Banjo guitar

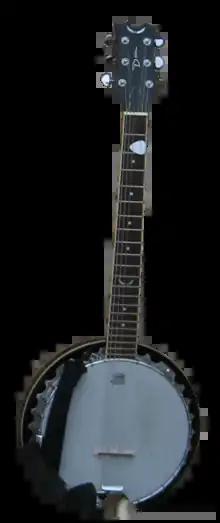
A guitar banjo or banjitar.

Banjo guitar, also known as banjitar or ganjo, is a six-string banjo tuned in the standard tuning of a six-string guitar (E2-A2-D3-G3-B3-E4 from lowest to highest strings). The instrument is intended to allow guitar players to emulate a banjo, without learning the different tuning and fingering techniques required for the standard five-string banjo.